Describe the emotion expressed in this image:  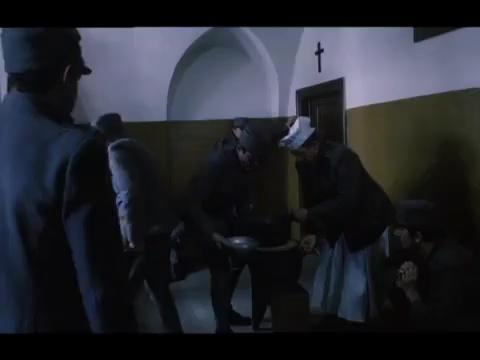
This person displays Pain, valence and arousal with high intensity.